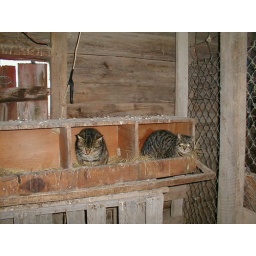
cats in hen nests